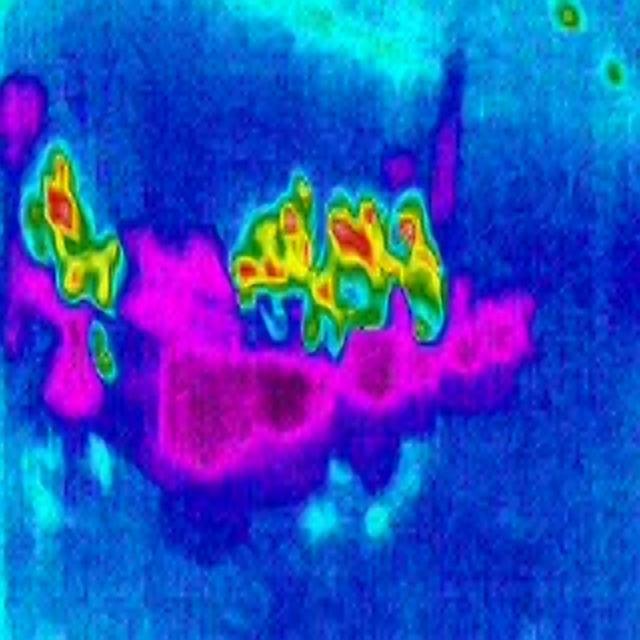
Detected objects:
label: person
label: person
label: person
label: person